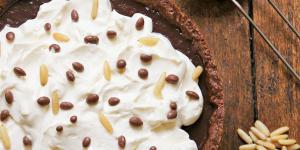
tarta de chocolate y pinones